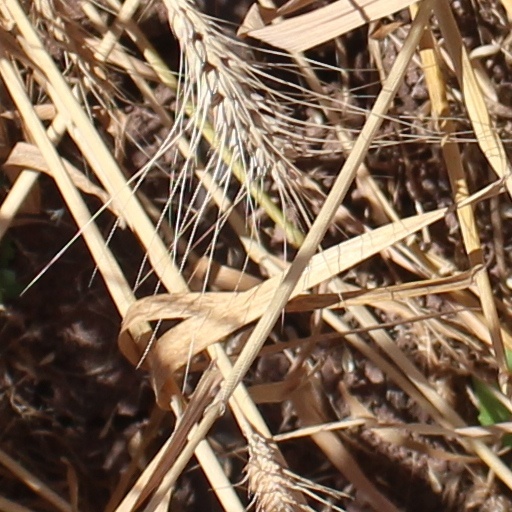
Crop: wheat